Mablethorpe loop railway

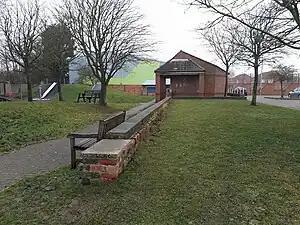
Site of Mablethorpe Station in 2018. Only a short section of platform remains as seen in the middle.

The Louth and East Coast Railway opened its line, approaching Mablethorpe from the North, in 1877. This was followed by the opening of the Sutton and Willoughby Railway and Dock company in 1886; it had planned to create a large fishing dock at Sutton le Marsh, but it was unable to generate the capital to do so. Abandoning the dock idea, instead it built a connecting line to Mablethorpe, approaching from the south, and opening in 1888. Together the lines formed a loop off the main line. The two small companies sold their concerns to the Great Northern Railway in 1902 (S&WR) and 1908 (L&ECR).